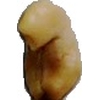
Label: caju_seed